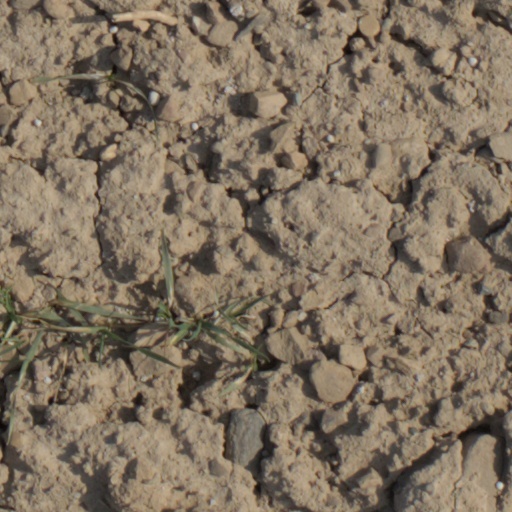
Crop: wheat